Sridevi

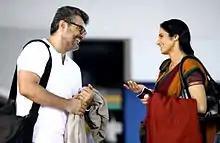
Sridevi with Ajith Kumar on the sets of film "English Vinglish" in 2012

Chopra then cast Sridevi in his 1991 intergenerational musical romantic drama "Lamhe". "The Times of India" included it in its list of 'Top 10 Films of Yash Chopra' describing it as a tale of "love transcending the boundaries of time and space" while "Rediff" called it "Quite easily one of his most definitive films, Chopra surpassed his own findings of romance with the insightful, lovely "Lamhe."" Sridevi played both the roles of mother and daughter in what "iDiva" described as "another double role but it was unlike any played before." Hailed by "Rediff" as "one of the most remarkable films of her career... often considered a film way ahead of its time", Sridevi's folk dance number 'Morni Baga Ma' also became a rage and was placed among the 'Top 5 Songs' of Yash Chopra by "Hindustan Times". "Lamhe" was an underwhelming success at the box-office, but received widespread critical acclaim and has become a cult classic over the years. Talking about the film, critic Rachel Dwyer wrote in her biography of the film-maker "Chopra's own favourite film, "Lamhe" ("Moments" (1991)), divided the audience on a class basis: it was hugely popular with metropolitan elites and the overseas market, which allowed it to break even, but it had a poor box-office response (largely lower-class, especially the repeat audience) because of its supposed incest theme". "The Hindu" reported that "With shades of incest, "Lamhe" caused more than a flutter and remained the talk of the town", while Sridevi herself admitted in an interview with Rajeev Masand that she found the subject "too bold". Though the film flopped at the box-office, with "Rediff" describing its failure as "one of those bizarre, unexplained moments of cinema", "Lamhe" picked up 5 Filmfare trophies including Best Film and a second Best Actress trophy for Sridevi. Her popular Rajasthani costumes in the film also won designer Neeta Lulla her first National Film Award for Best Costume Design.